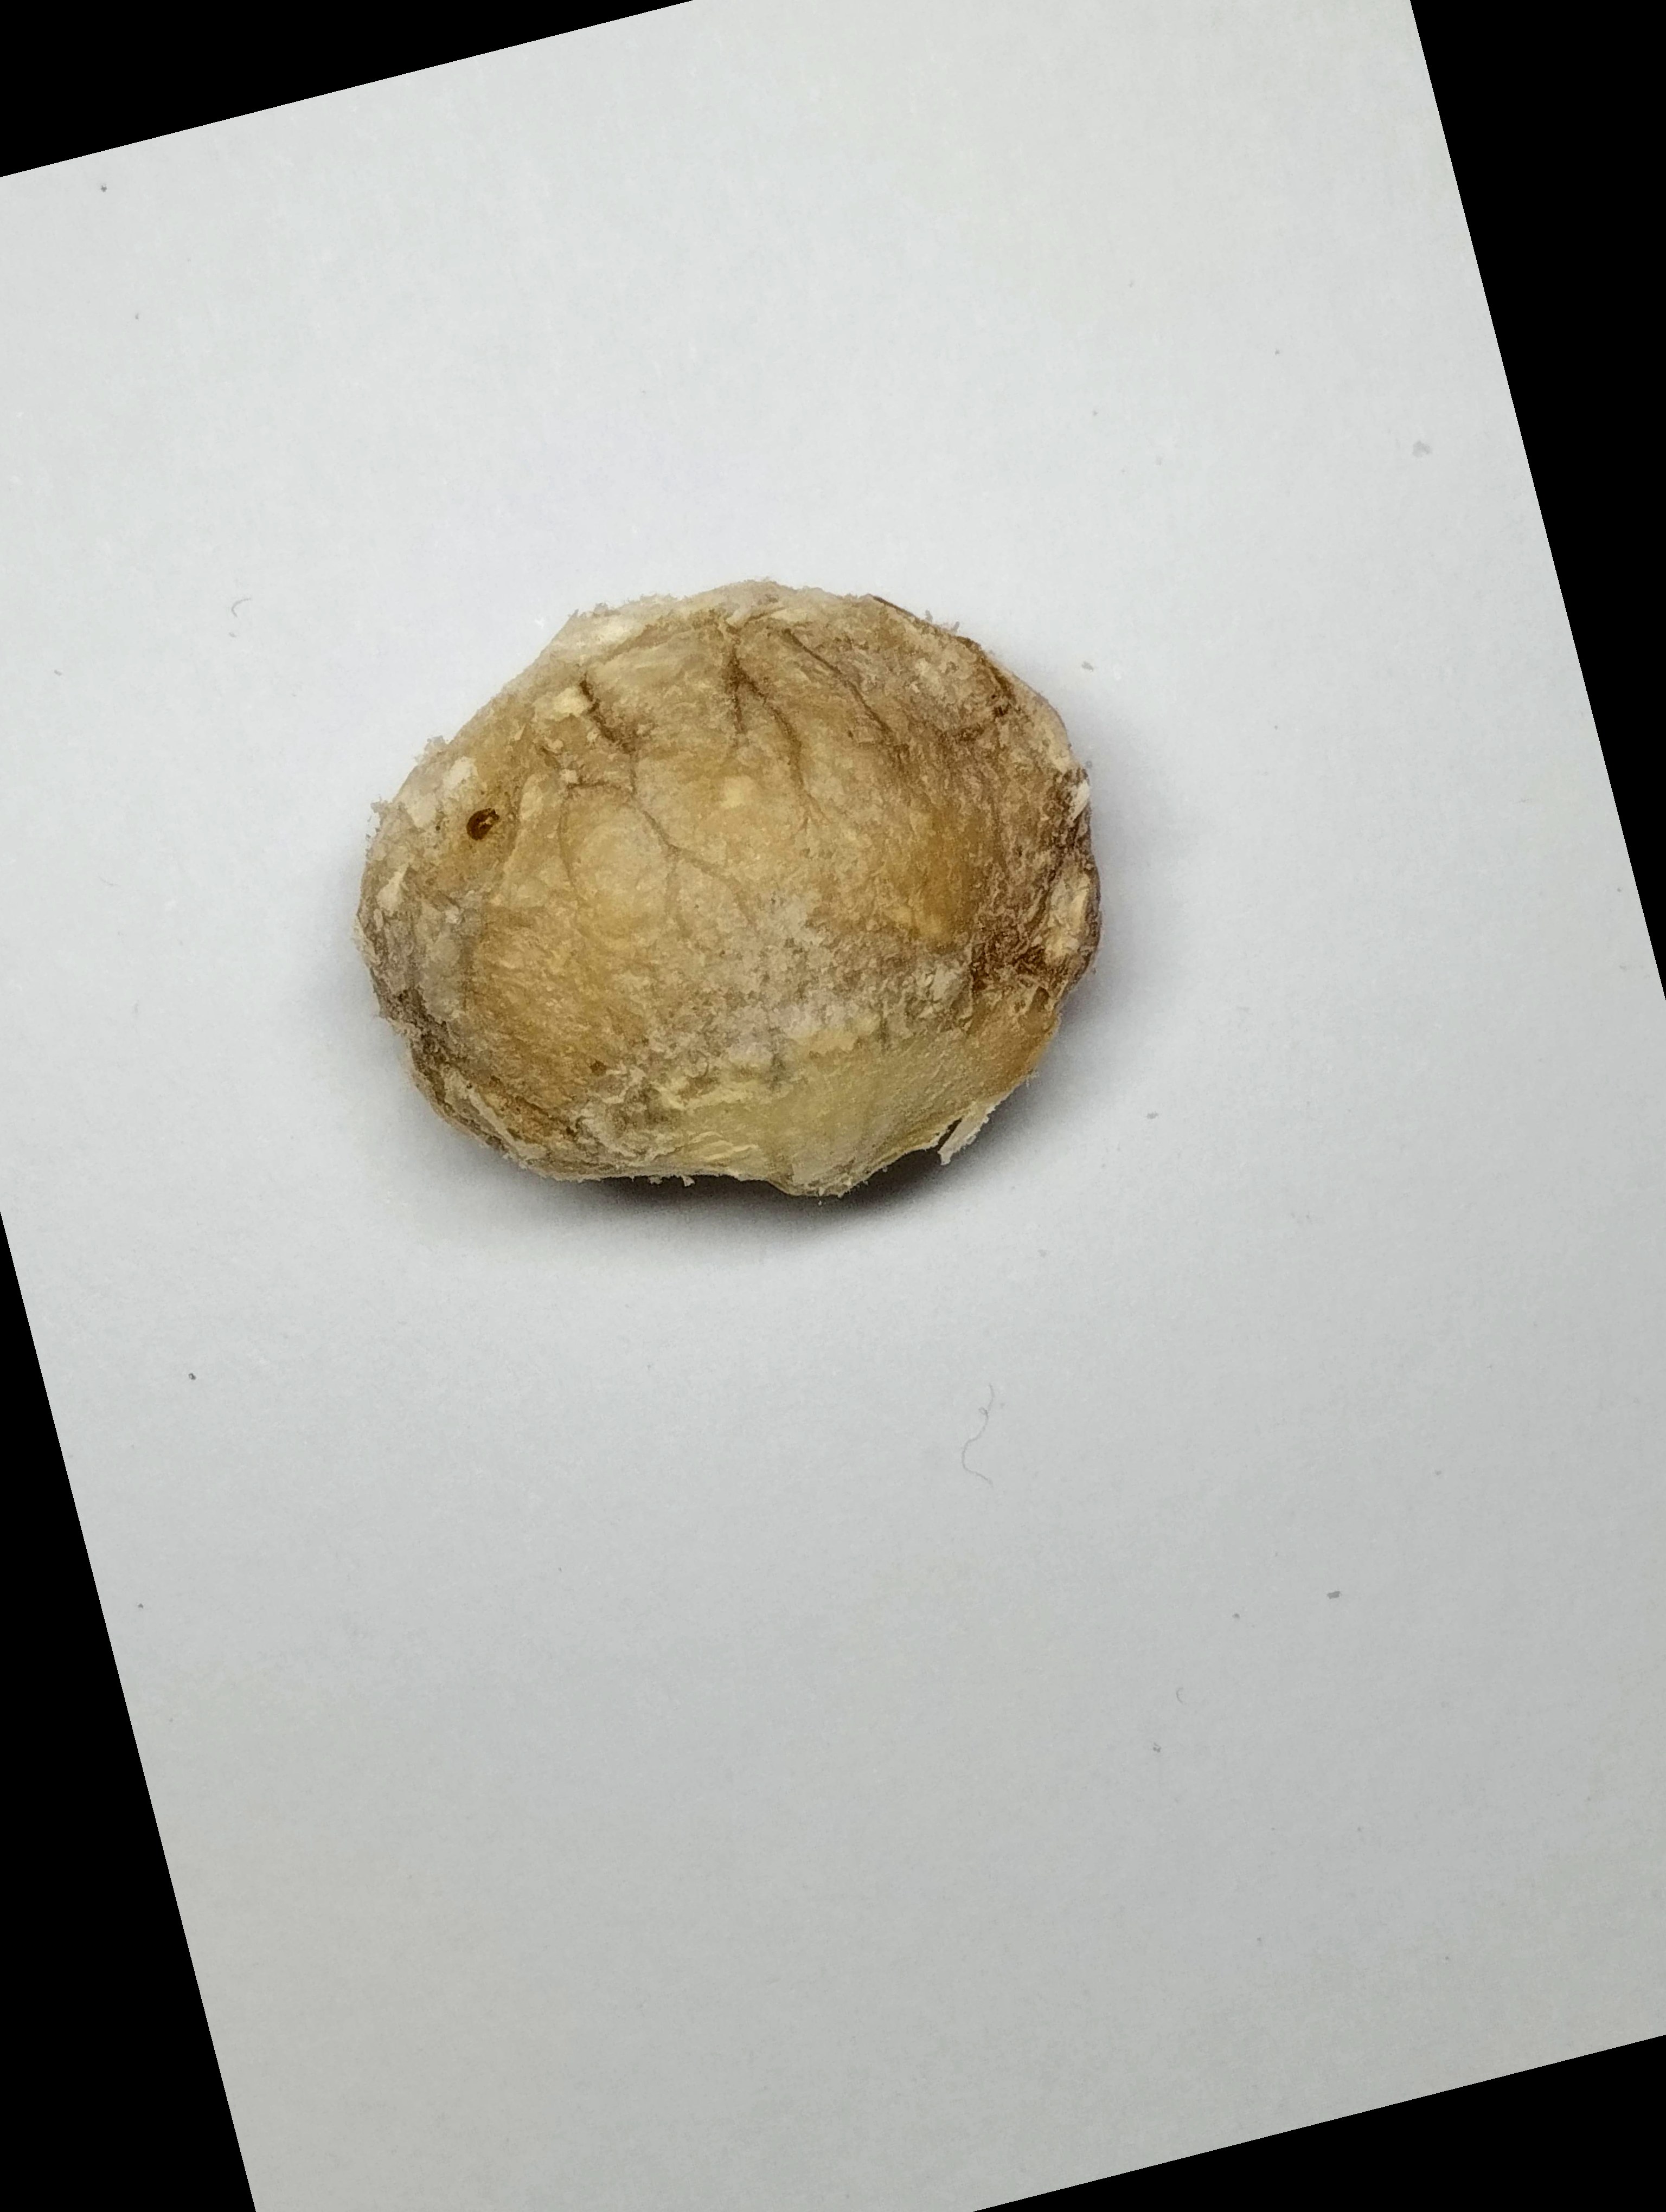
Label: rusak (damaged seed)